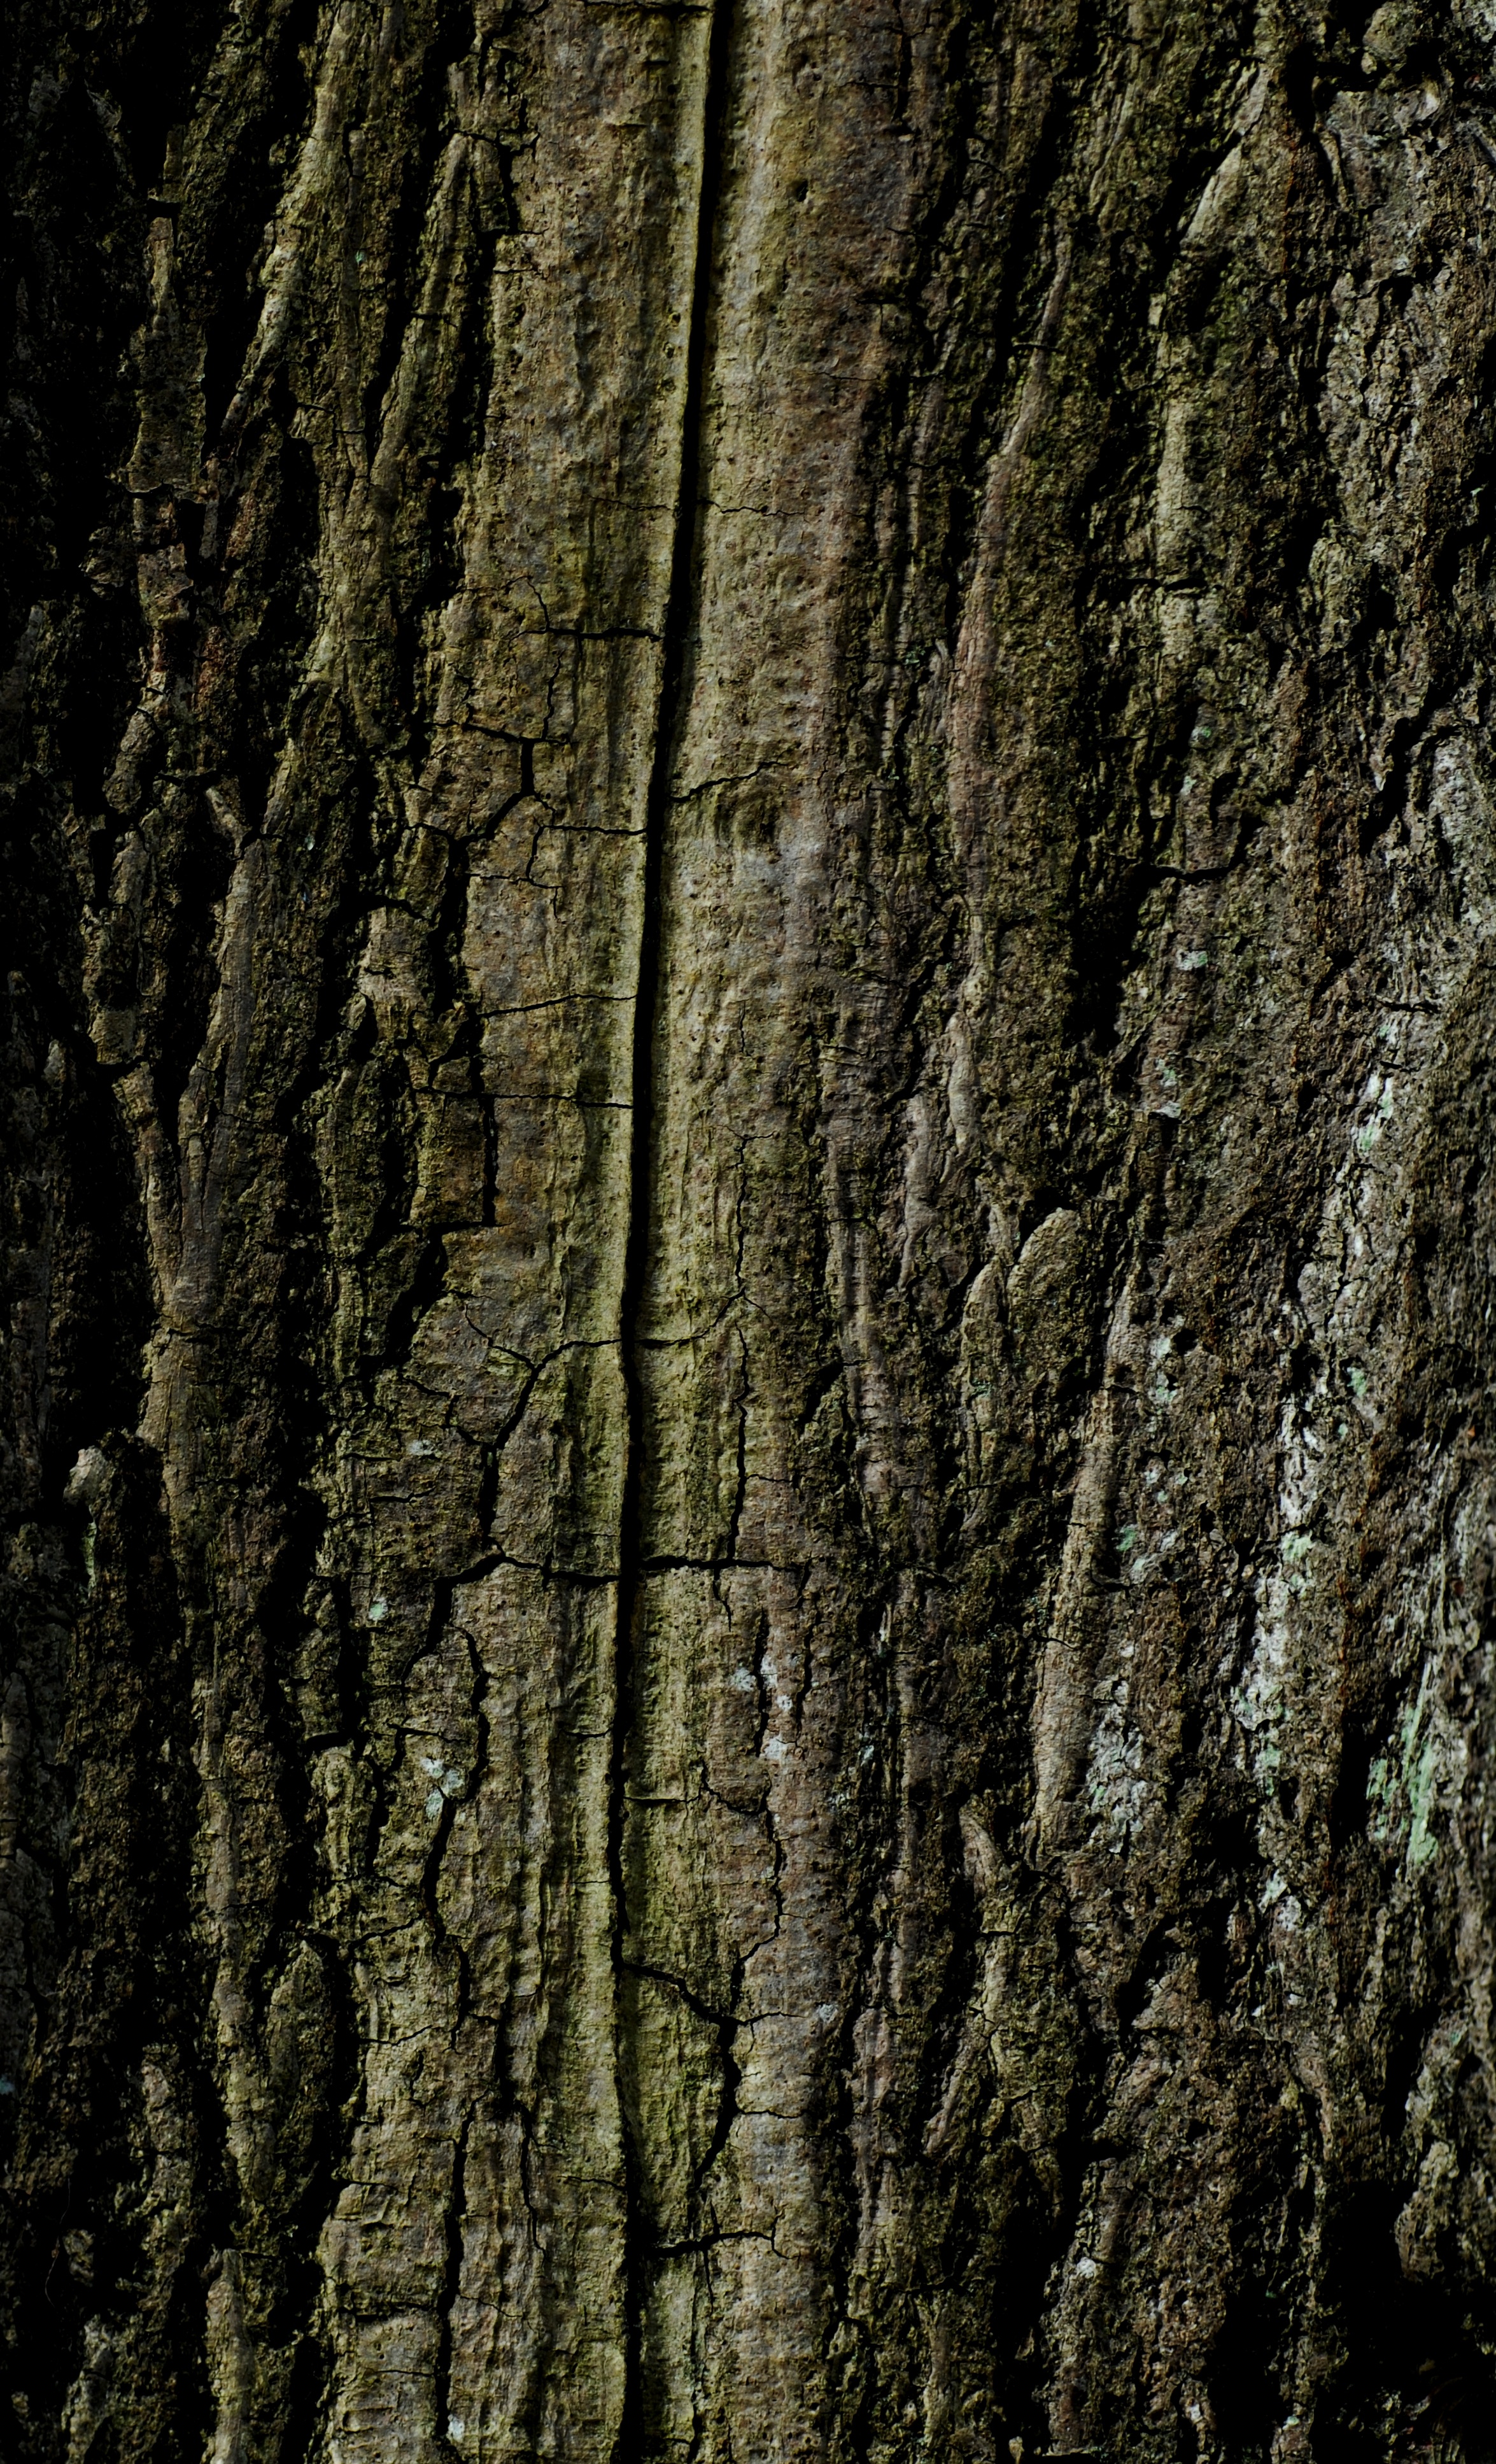
tree, nature, forest, rock, plant, wood, texture, trunk, bark, formation, green, soil, terrain, ridge, geology, woodland, habitat, tree bark, ecosystem, bedrock, trunk trees, natural environment, woody plant